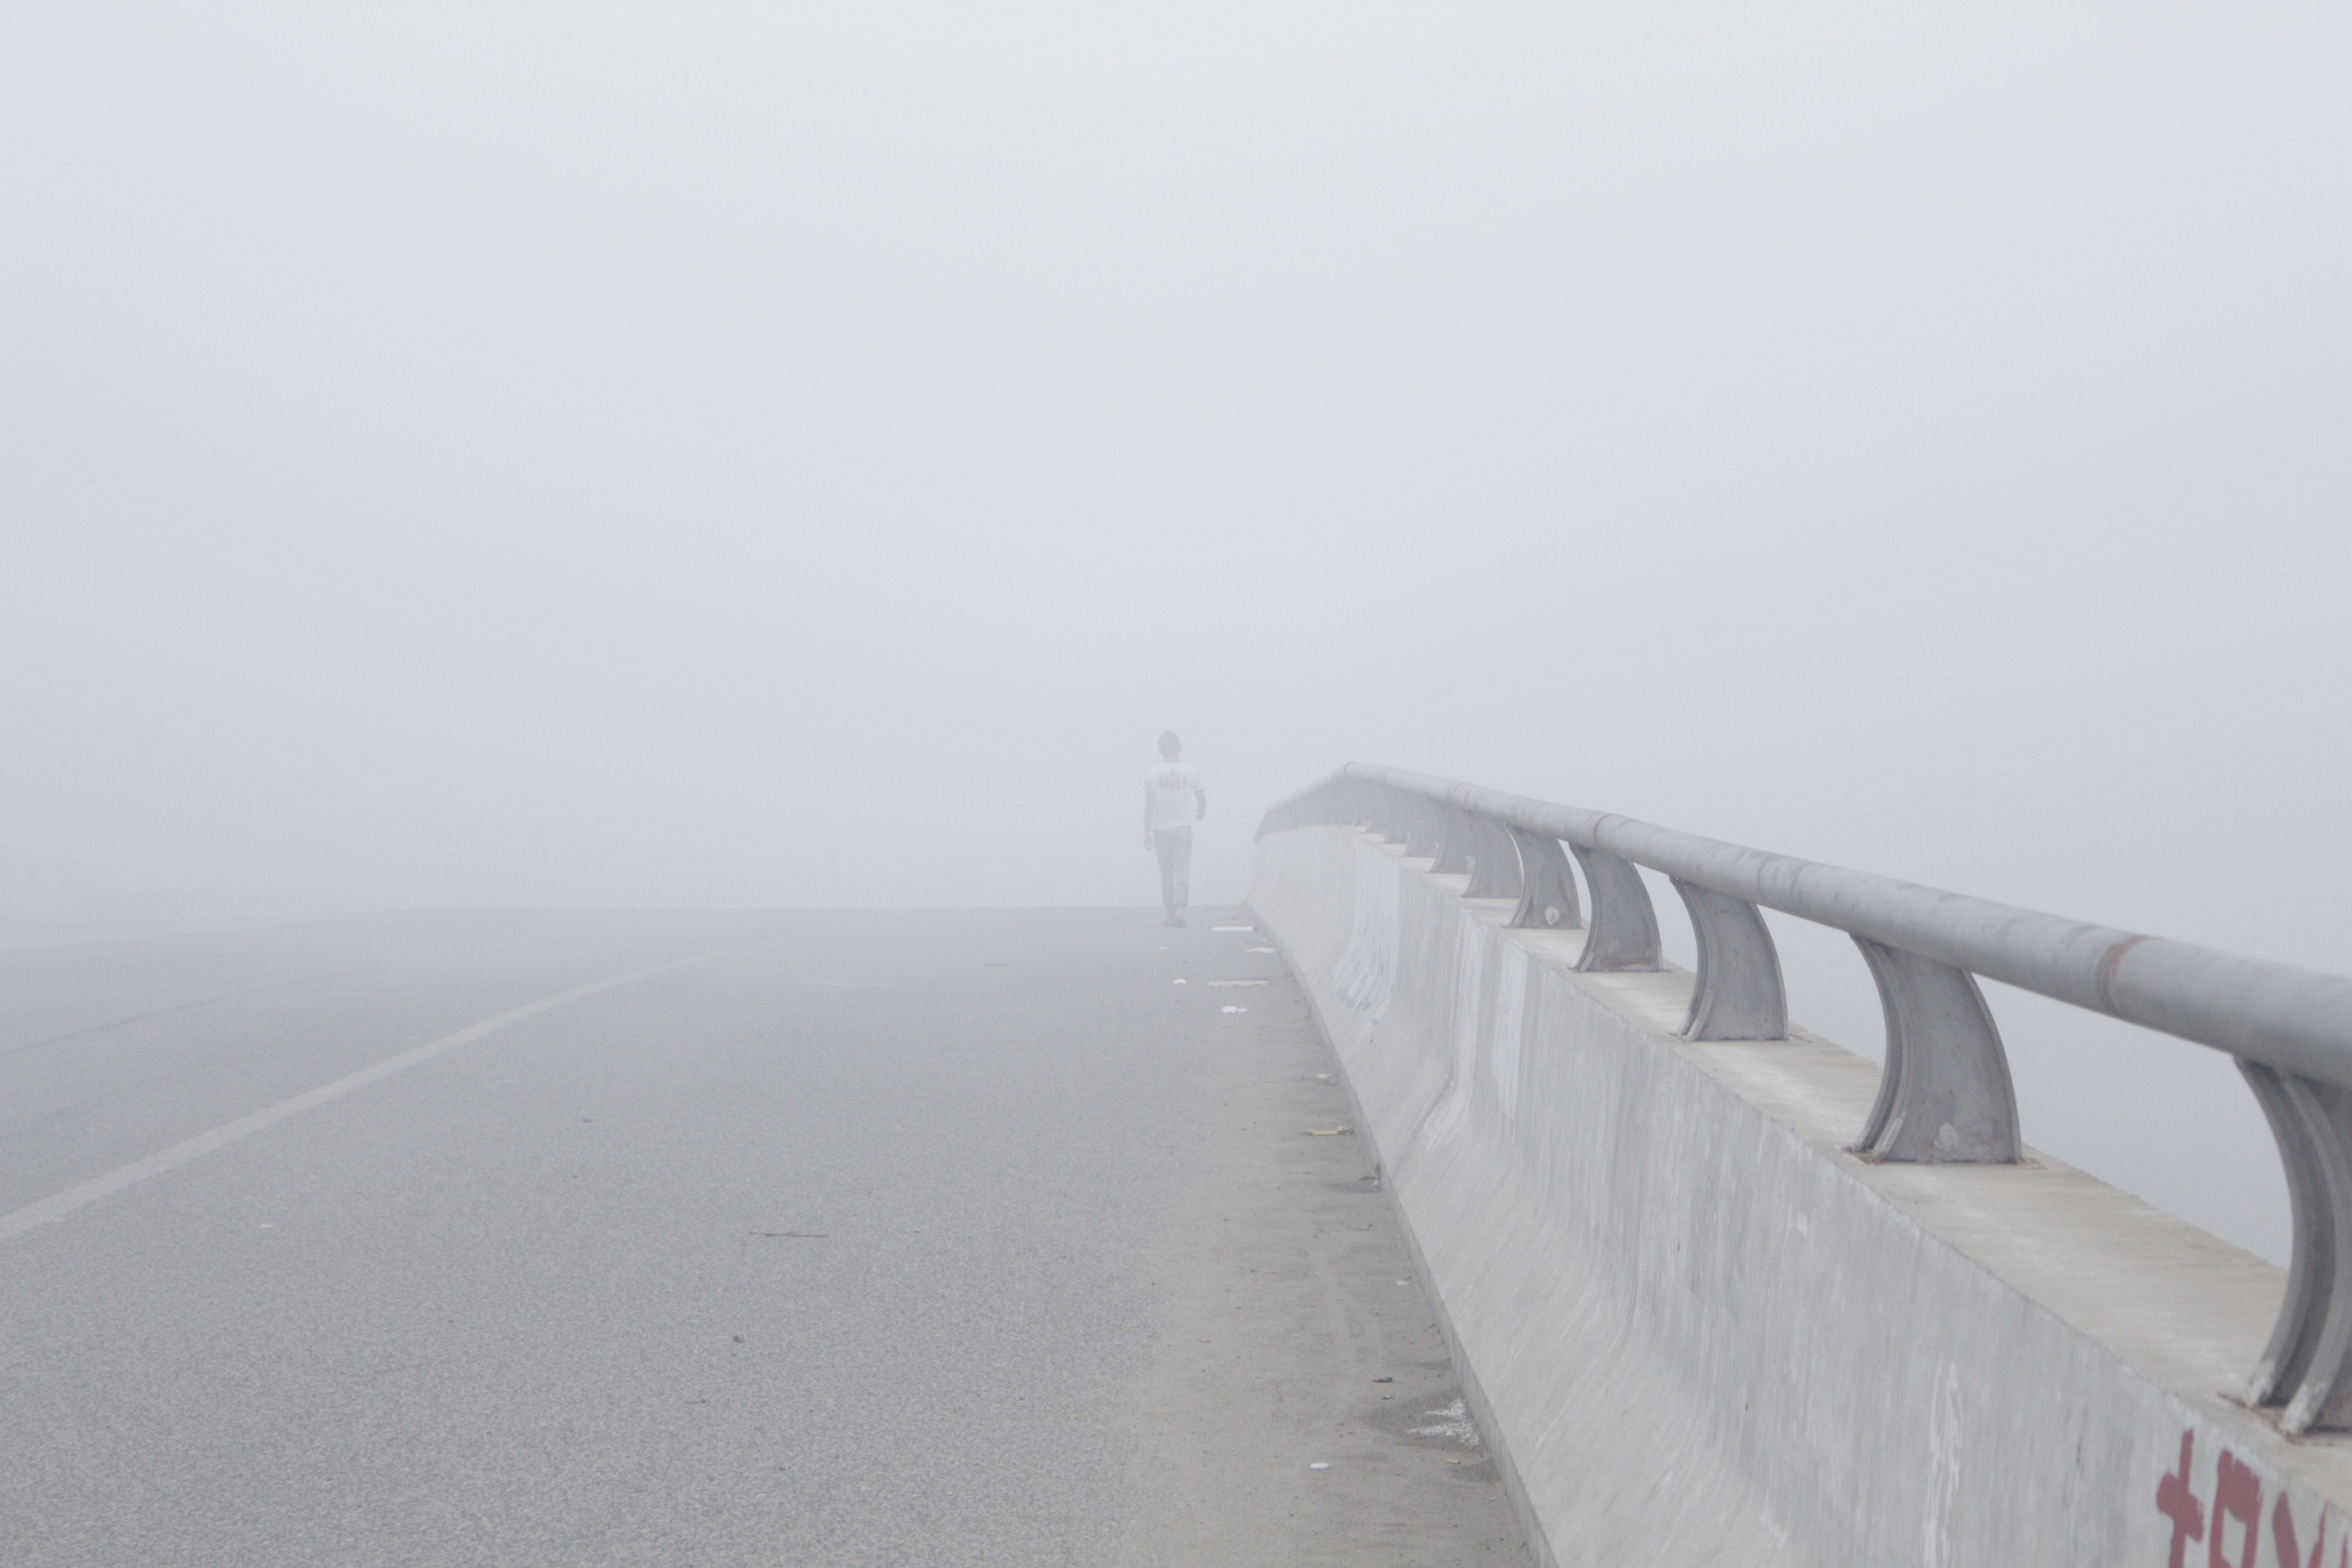
sea, snow, winter, people, fog, road, mist, white, bridge, morning, wave, wind, walk, weather, shadow, haze, blizzard, freezing, early in the morning, a separate, atmospheric phenomenon